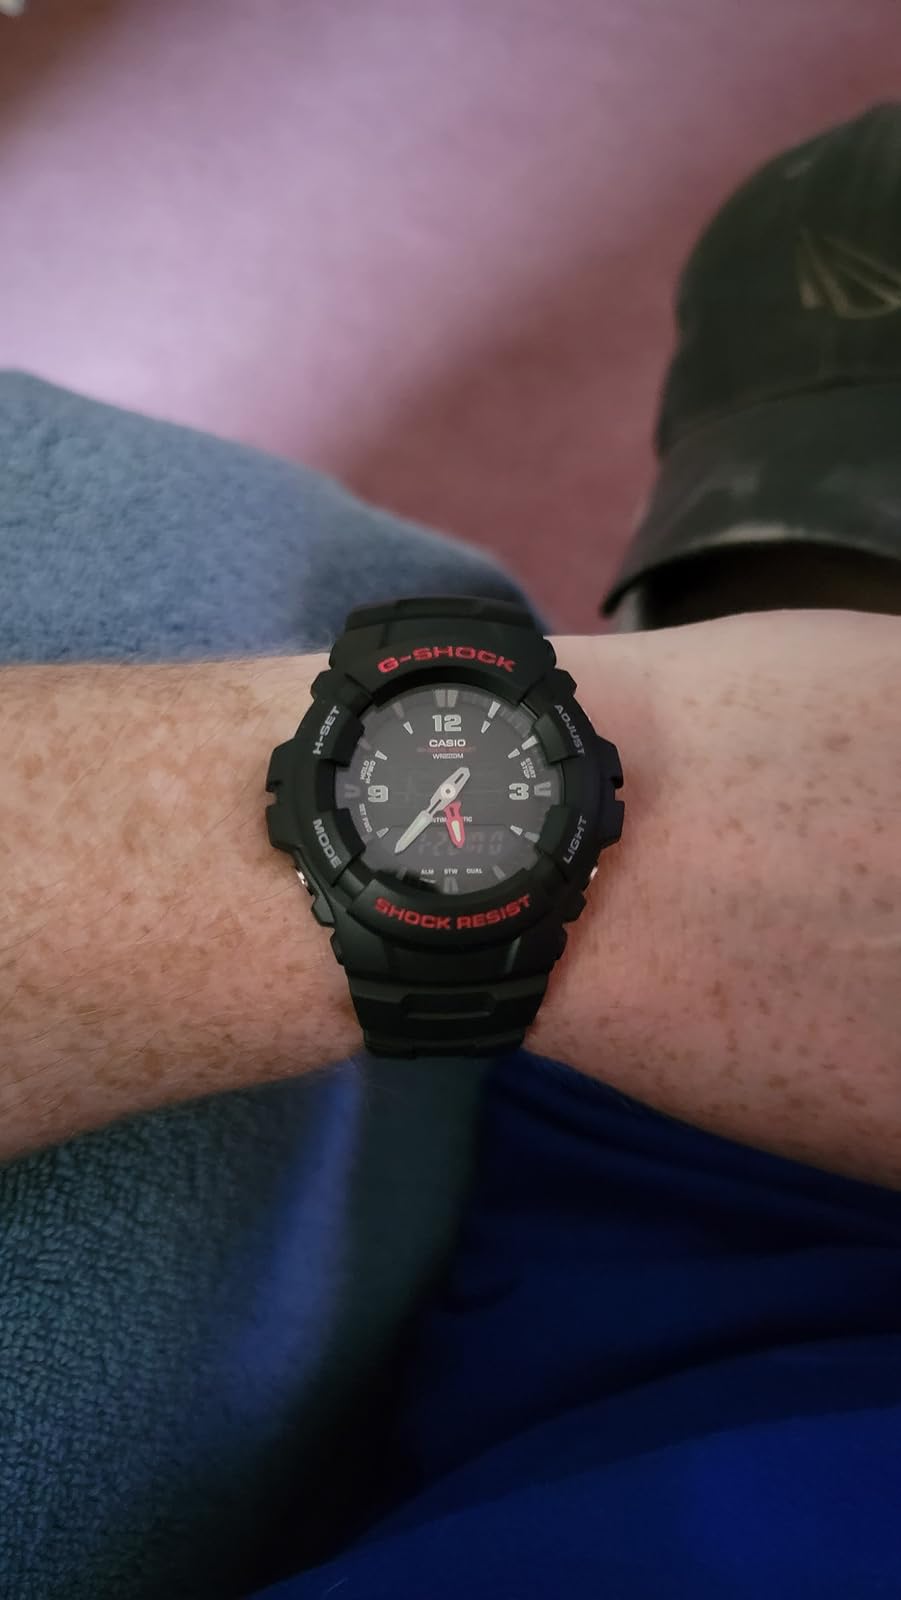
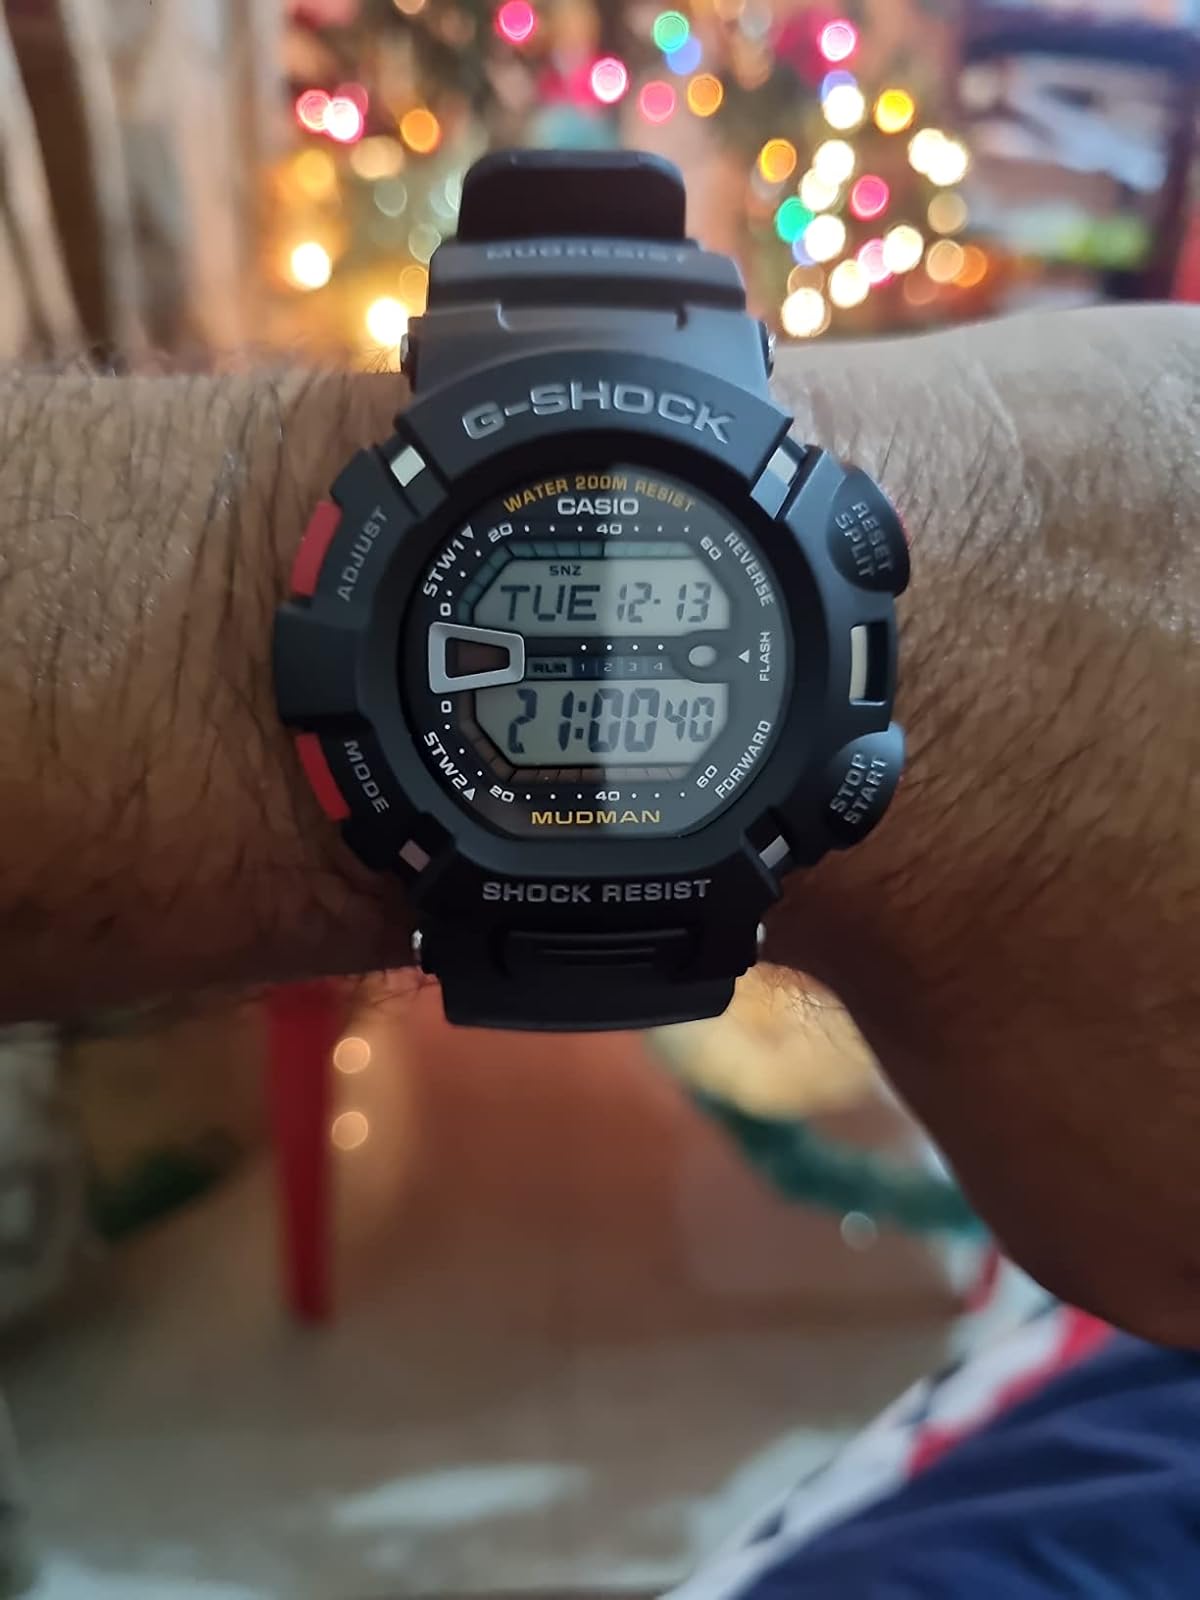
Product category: accessories_watch
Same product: no